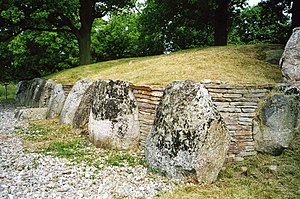
Kong Svends Høj (Lolland) / Galleri
Kong Svends Høj er en jættestue på det nordvestlige Lolland umiddelbart nord for Pederstrup. Kammeret i højen er 12,5 m langt og det er dermed Danmarks næstlængste jættestue kun overgået af en jættestue ved Listrup på Falster. Det er en af de mest kendte jættestuer i Danmark.